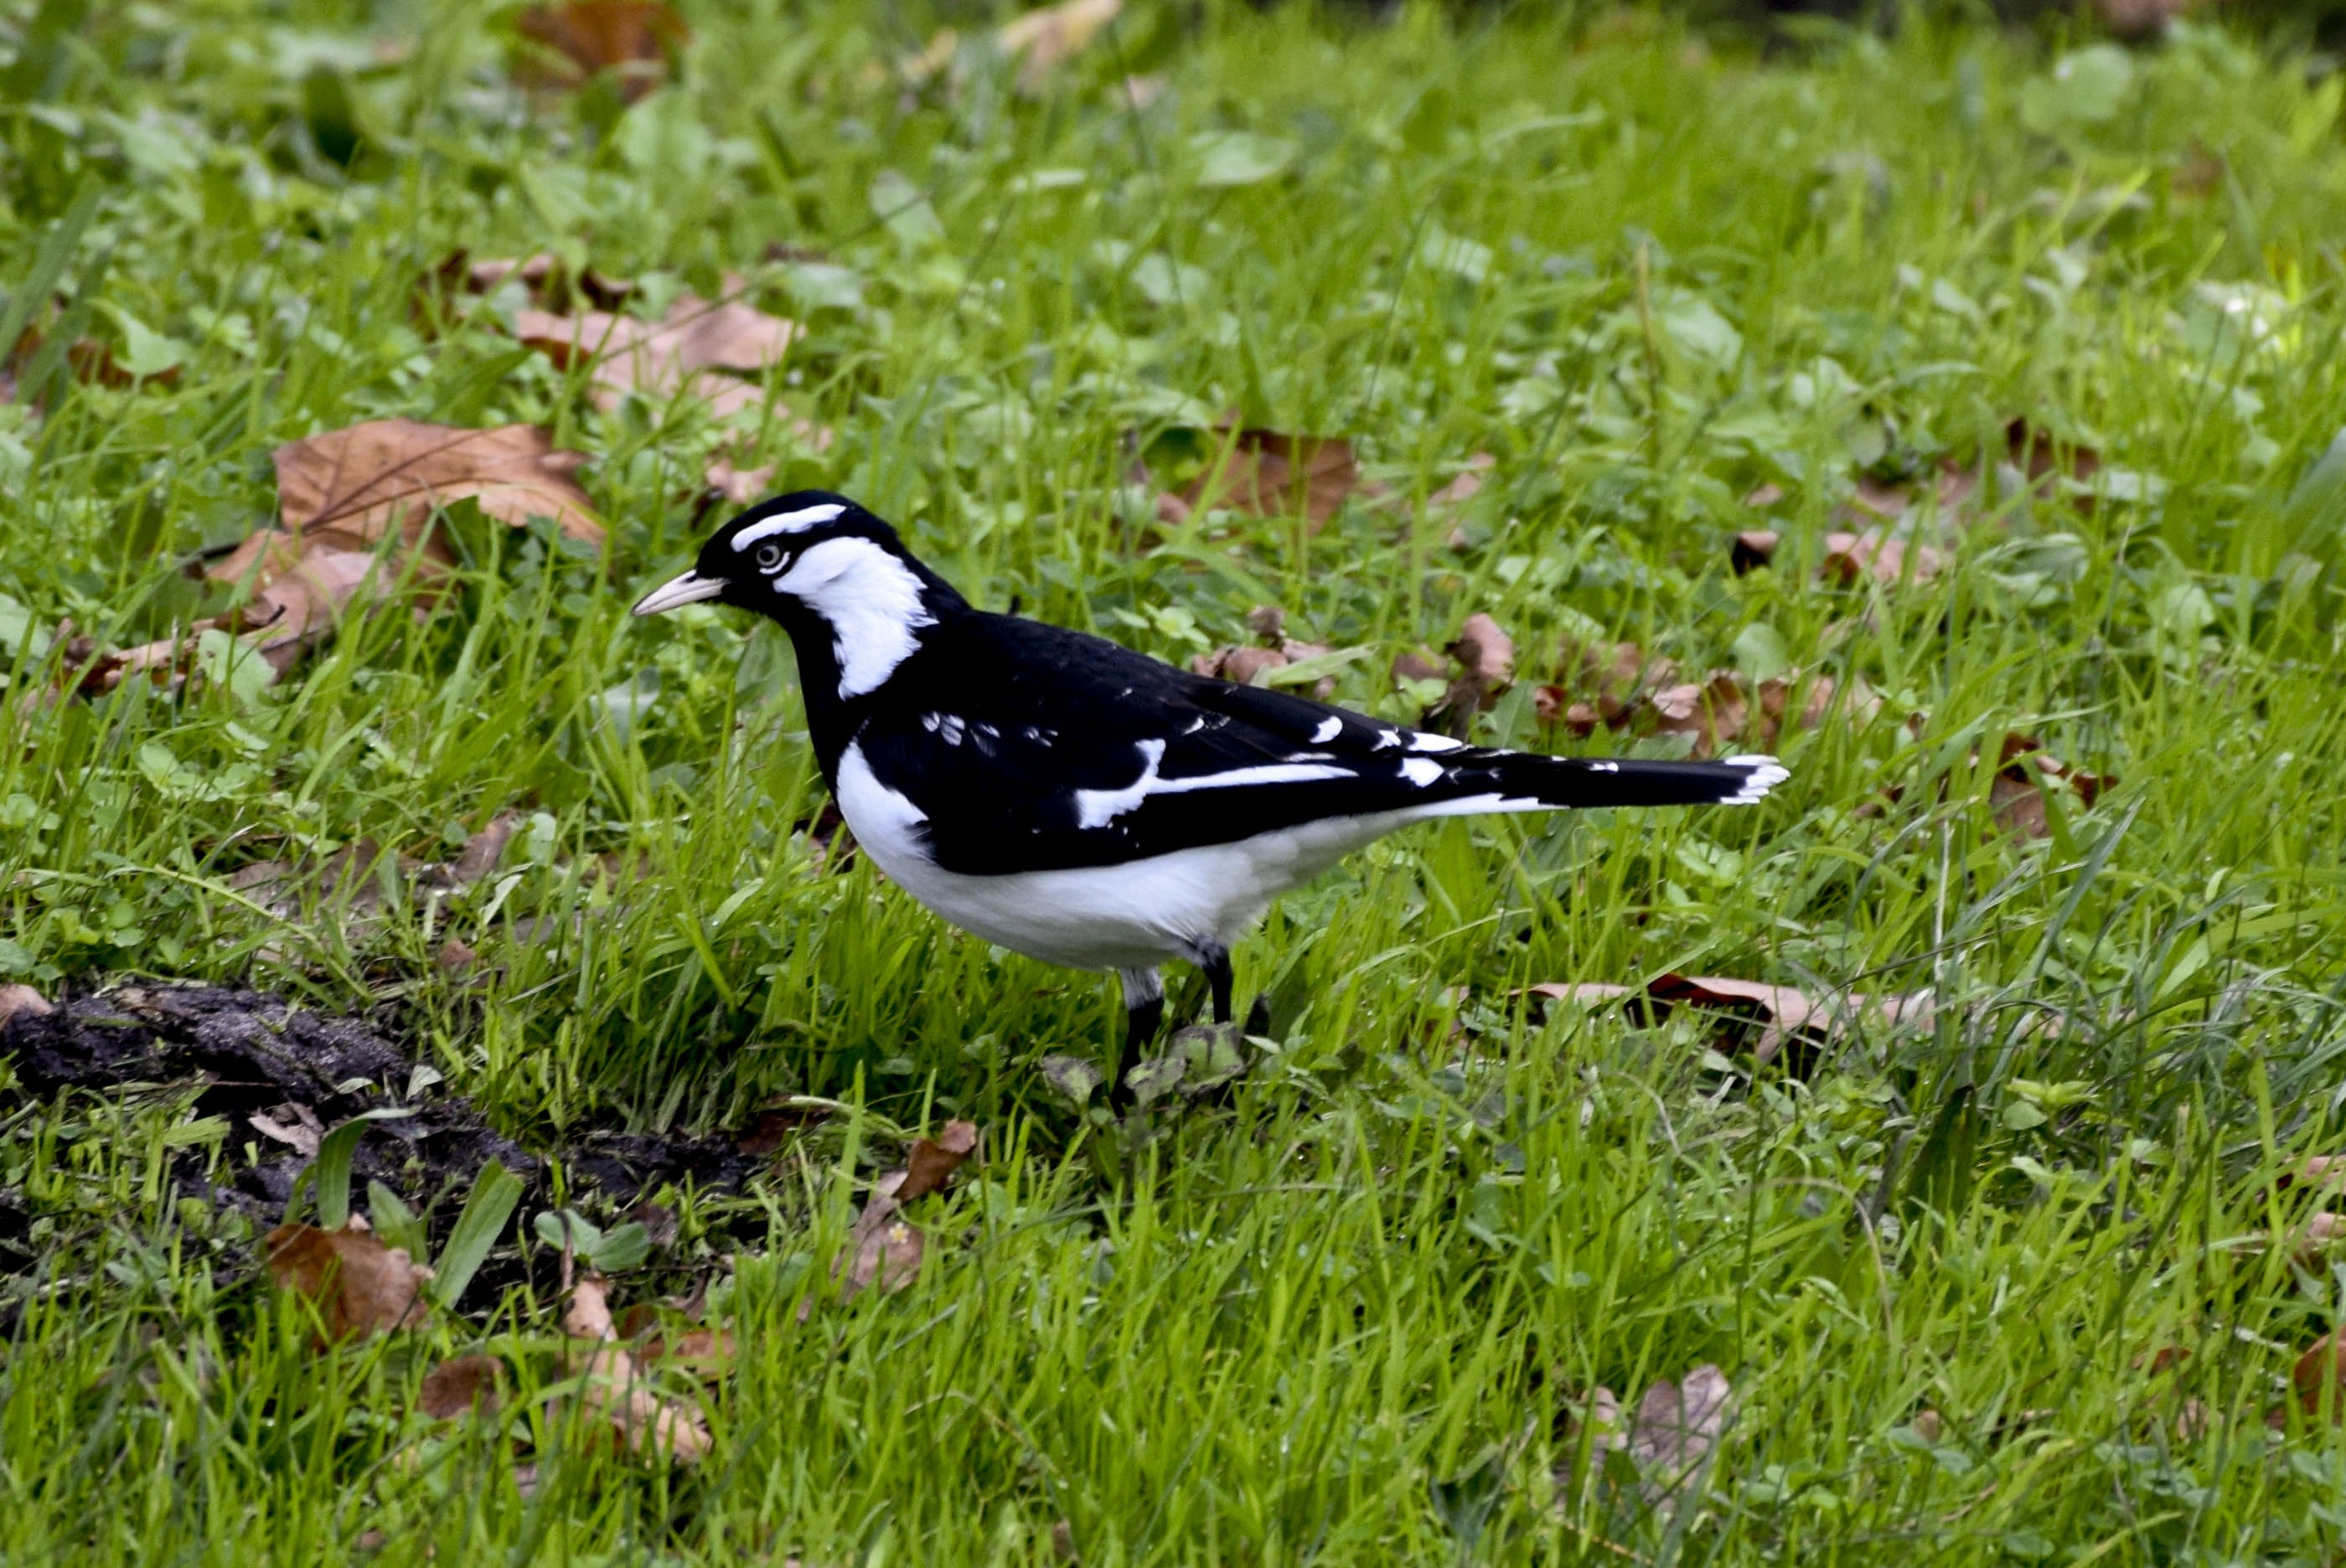
nature, bird, wildlife, beak, fauna, australia, birds, vertebrate, melbourne, magpie, eurasian magpie, perching bird, crow like bird